United States Army World War I Flight Training

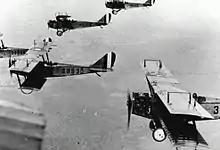
Curtiss JN-4 Jennys training at Kelly Field 1918

During World War I, approximately 23,000 volunteers entered flying cadet training. Eight private and state universities offered preflight (ground school) training. This was conducted at: